Olona

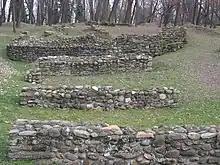
The ruins late imperial of the ancient Castelseprio

The oldest prehistoric finds found in the areas around the natural Olona riverbed are "bos primigenius" bones dating back to the Würm glaciation. Unearthed in Legnano in the locality of Costa San Giorgio, they are kept in the Museo civico Guido Sutermeister.